Sonia O'Sullivan

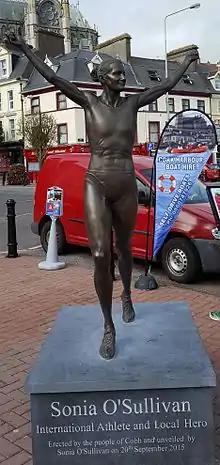
The Statue to Sonia O'Sullivan in her hometown of Cobh, Ireland

In 2012, O'Sullivan carried the Olympic flame when it arrived in Dublin on 6 June. She carried the flame onto St Stephen's Green and lit an Olympic cauldron. O'Sullivan was made "chef de mission" for Team Ireland at the 2012 Olympic Games.